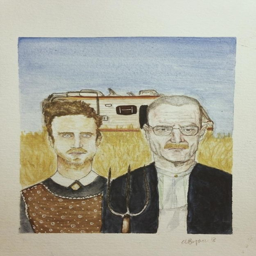
some were twists on classic paintings .